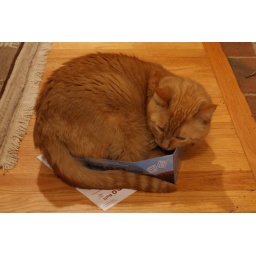
cat in a box too small